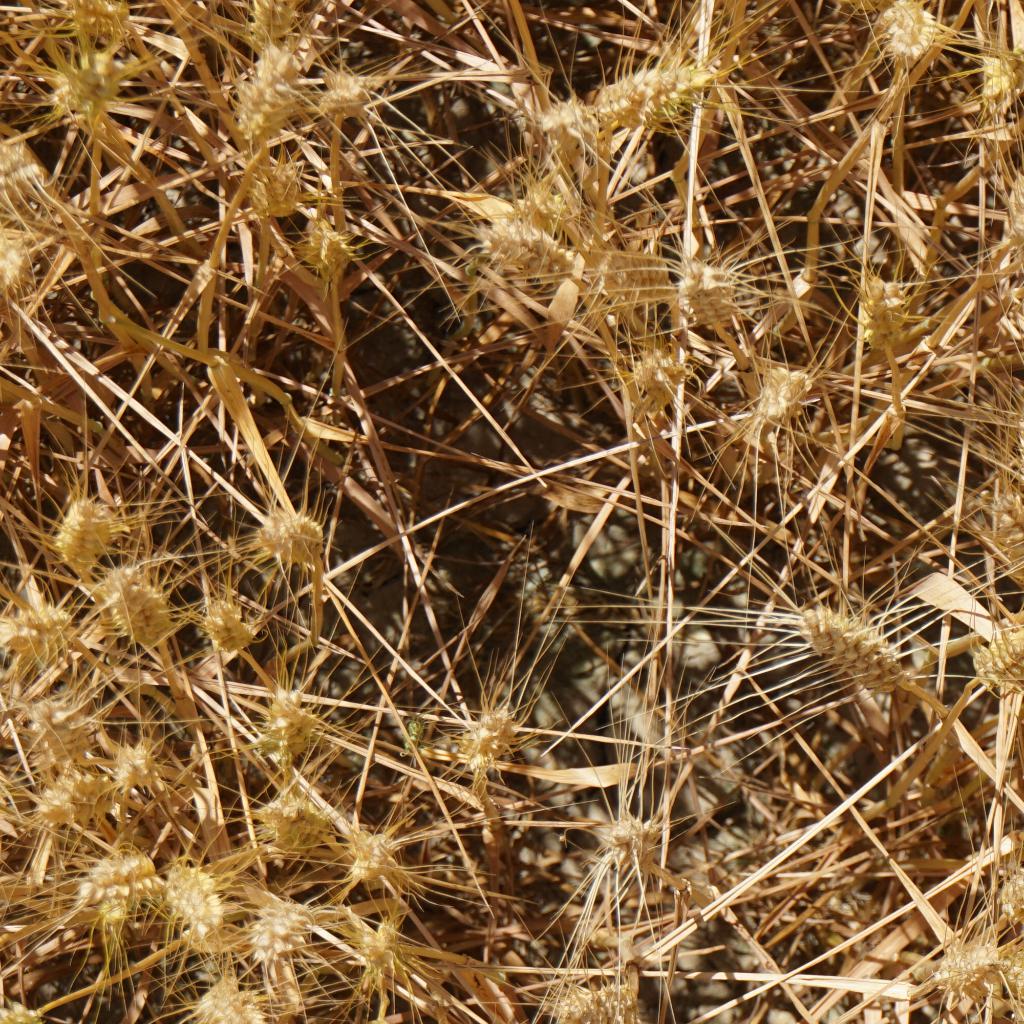
Country: France
Location: Gréoux
Wheat development stage: Filling - Ripening